Nicotine

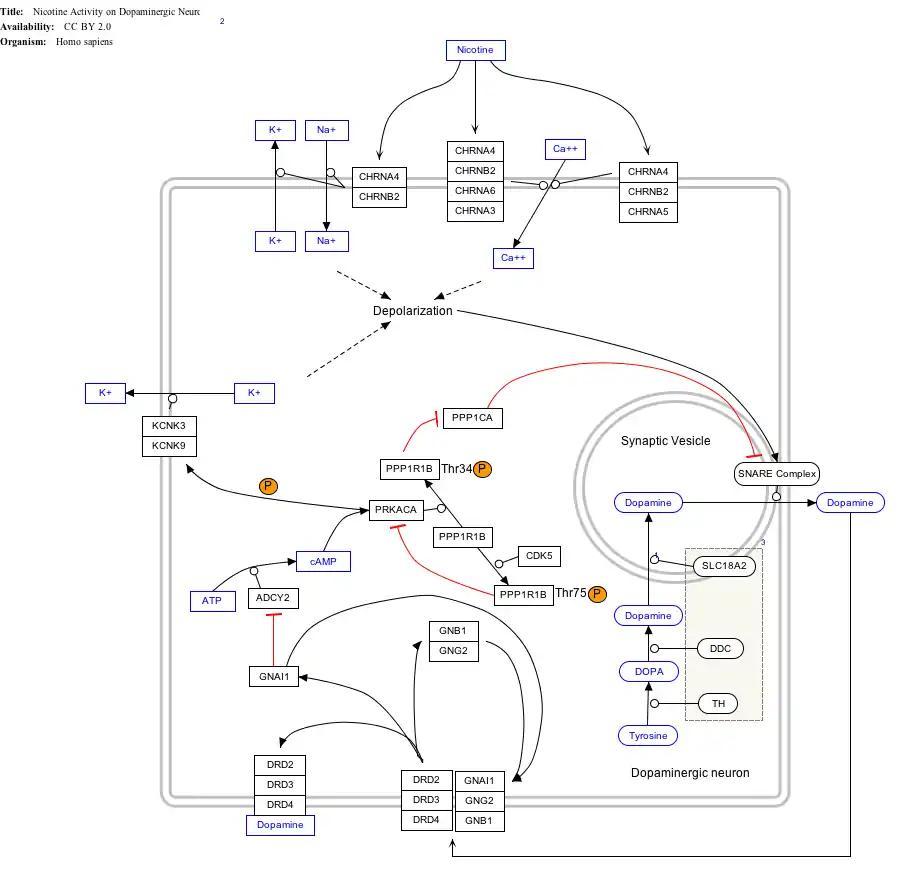
Effect of nicotine on dopaminergic neurons

By binding to nicotinic acetylcholine receptors in the brain, nicotine elicits its psychoactive effects and increases the levels of several neurotransmitters in various brain structures – acting as a sort of "volume control". Nicotine has a higher affinity for nicotinic receptors in the brain than those in skeletal muscle, though at toxic doses it can induce contractions and respiratory paralysis. Nicotine's selectivity is thought to be due to a particular amino acid difference on these receptor subtypes. Nicotine is unusual in comparison to most drugs, as its profile changes from stimulant to sedative with increasing dosages, a phenomenon known as "Nesbitt's paradox" after the doctor who first described it in 1969. At very high doses it dampens neuronal activity. Nicotine induces both behavioral stimulation and anxiety in animals. Research into nicotine's most predominant metabolite, cotinine, suggests that some of nicotine's psychoactive effects are mediated by cotinine.